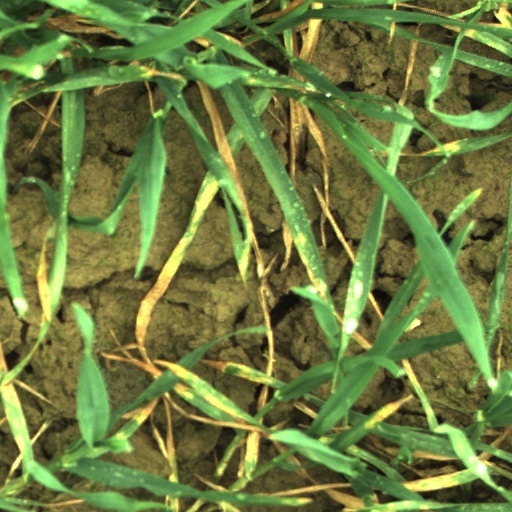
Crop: wheat